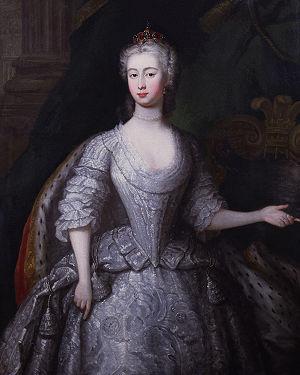
Cet article donne la liste des princesses de Galles depuis 1361, relative aux épouses des princes de Galles, les héritiers du trône d'Angleterre, puis de Grande-Bretagne. Sur les dix princesses que connaissent l'Angleterre et la Grande-Bretagne depuis cette date, seules quatre d'entre elles sont devenues par la suite reines consorts de Grande-Bretagne, tandis que deux autres sont devenues reines consorts d'Angleterre par un remariage ultérieur.
La princesse Augusta de Saxe-Gotha-Altenbourg, née le 30 novembre 1719 à Gotha et morte le 8 février 1772 à Londres, est la fille de Frédéric II, duc de Saxe-Gotha-Altenbourg, et de son épouse Madeleine-Augusta d'Anhalt-Zerbst.